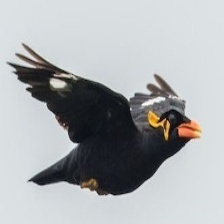
Species: ENGGANO MYNA
Scientific name: GRACULA ENGANENSIS